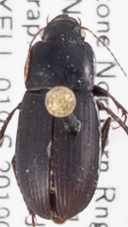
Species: Harpalus nigritarsis
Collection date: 2019-07-10
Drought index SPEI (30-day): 0.47
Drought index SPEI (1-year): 0.2
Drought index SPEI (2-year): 1.28